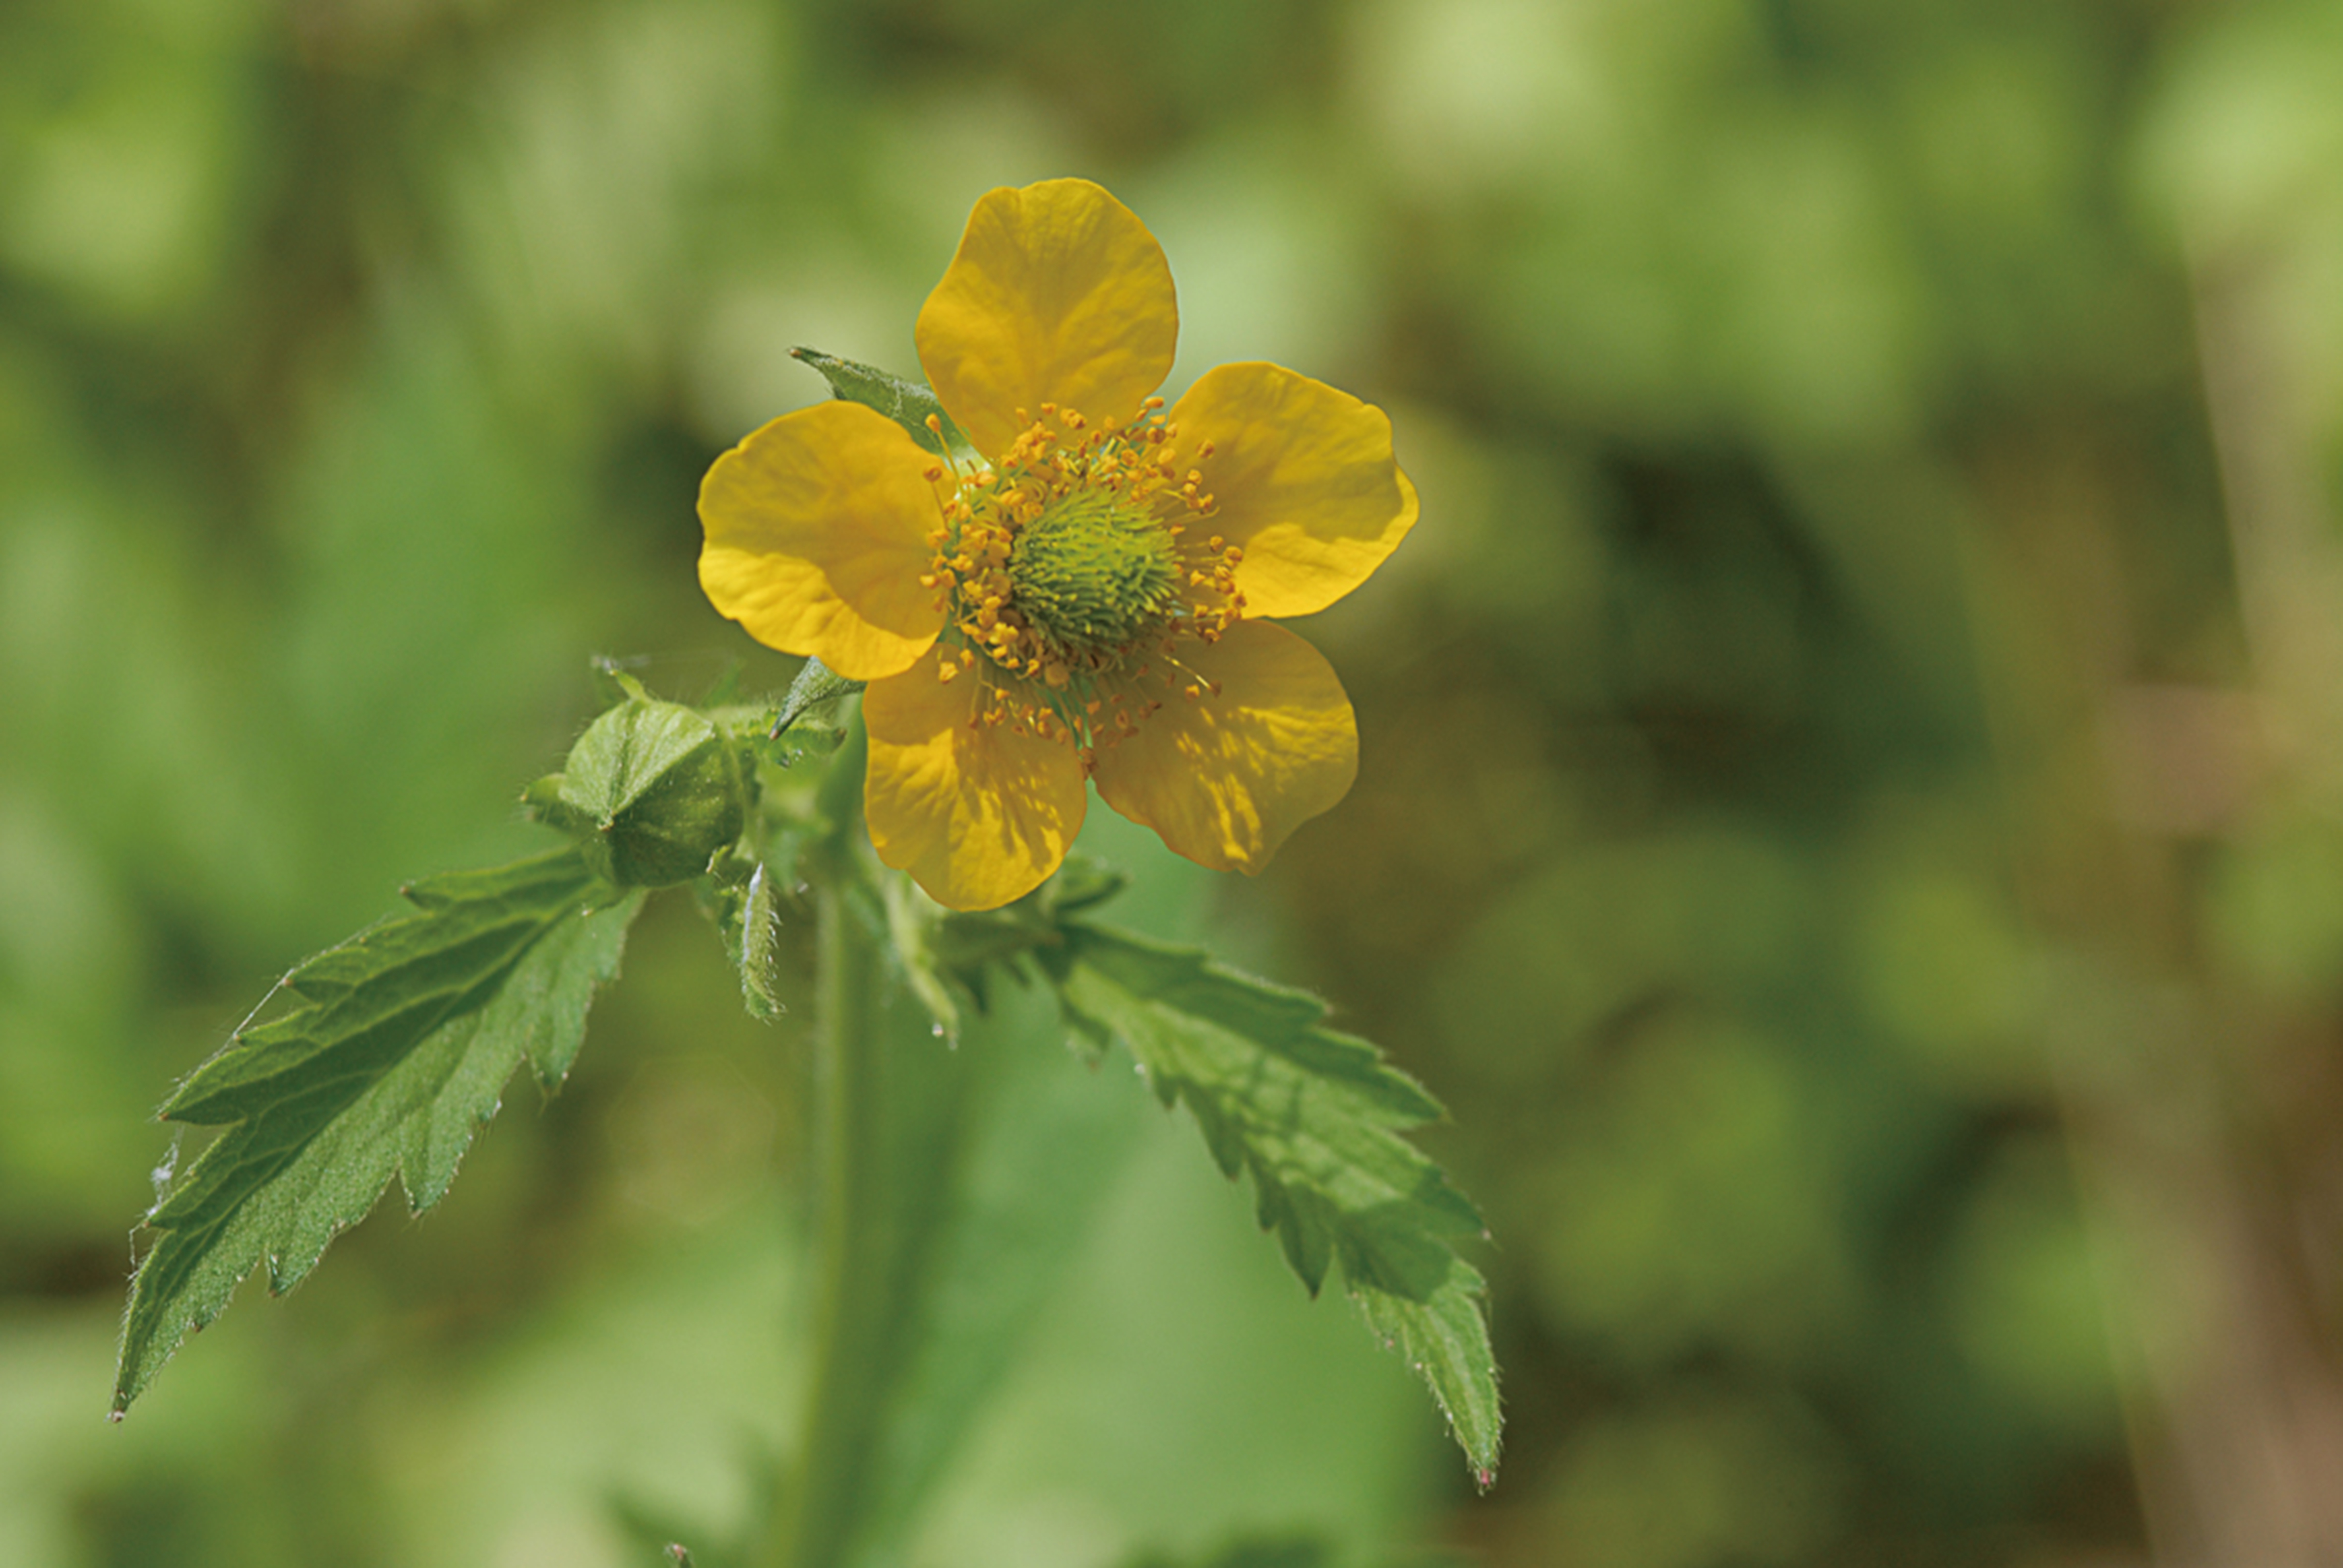
nature, plant, flower, flora, plants, wildflower, flowers, macro photography, republic of korea, flowering plant, land plant, common tormentil, baemmu